Hospital Reservation Historic District

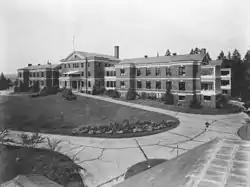
Naval Hospital at Puget Sound Navy Yard in 1938

The Hospital Reservation Historic District is located between Radio Station and Officers Row Historic Districts and east of the Marine Reservation Historic District of the Puget Sound Naval Shipyard in Washington, United States. Established in 1909, it reached its maximum development in 1942.